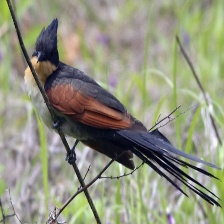
Species: CHESTNUT WINGED CUCKOO
Scientific name:  CLAMATOR COROMANDUS